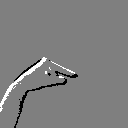
ASL letter: g